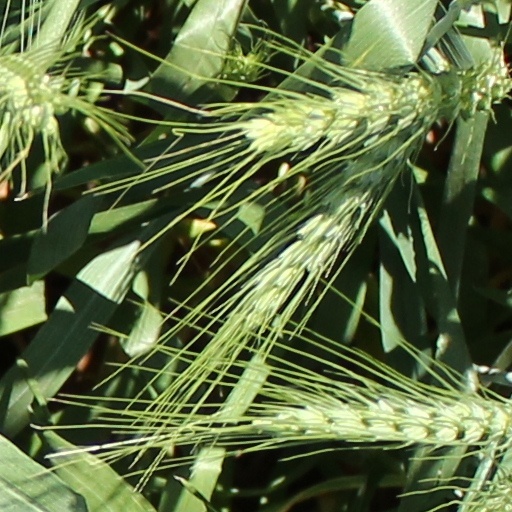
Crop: wheat